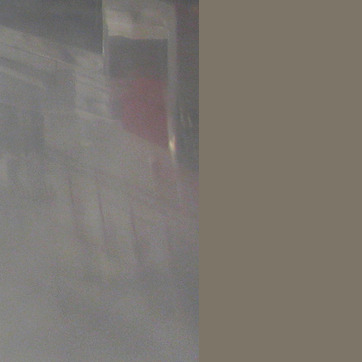
Material: metal